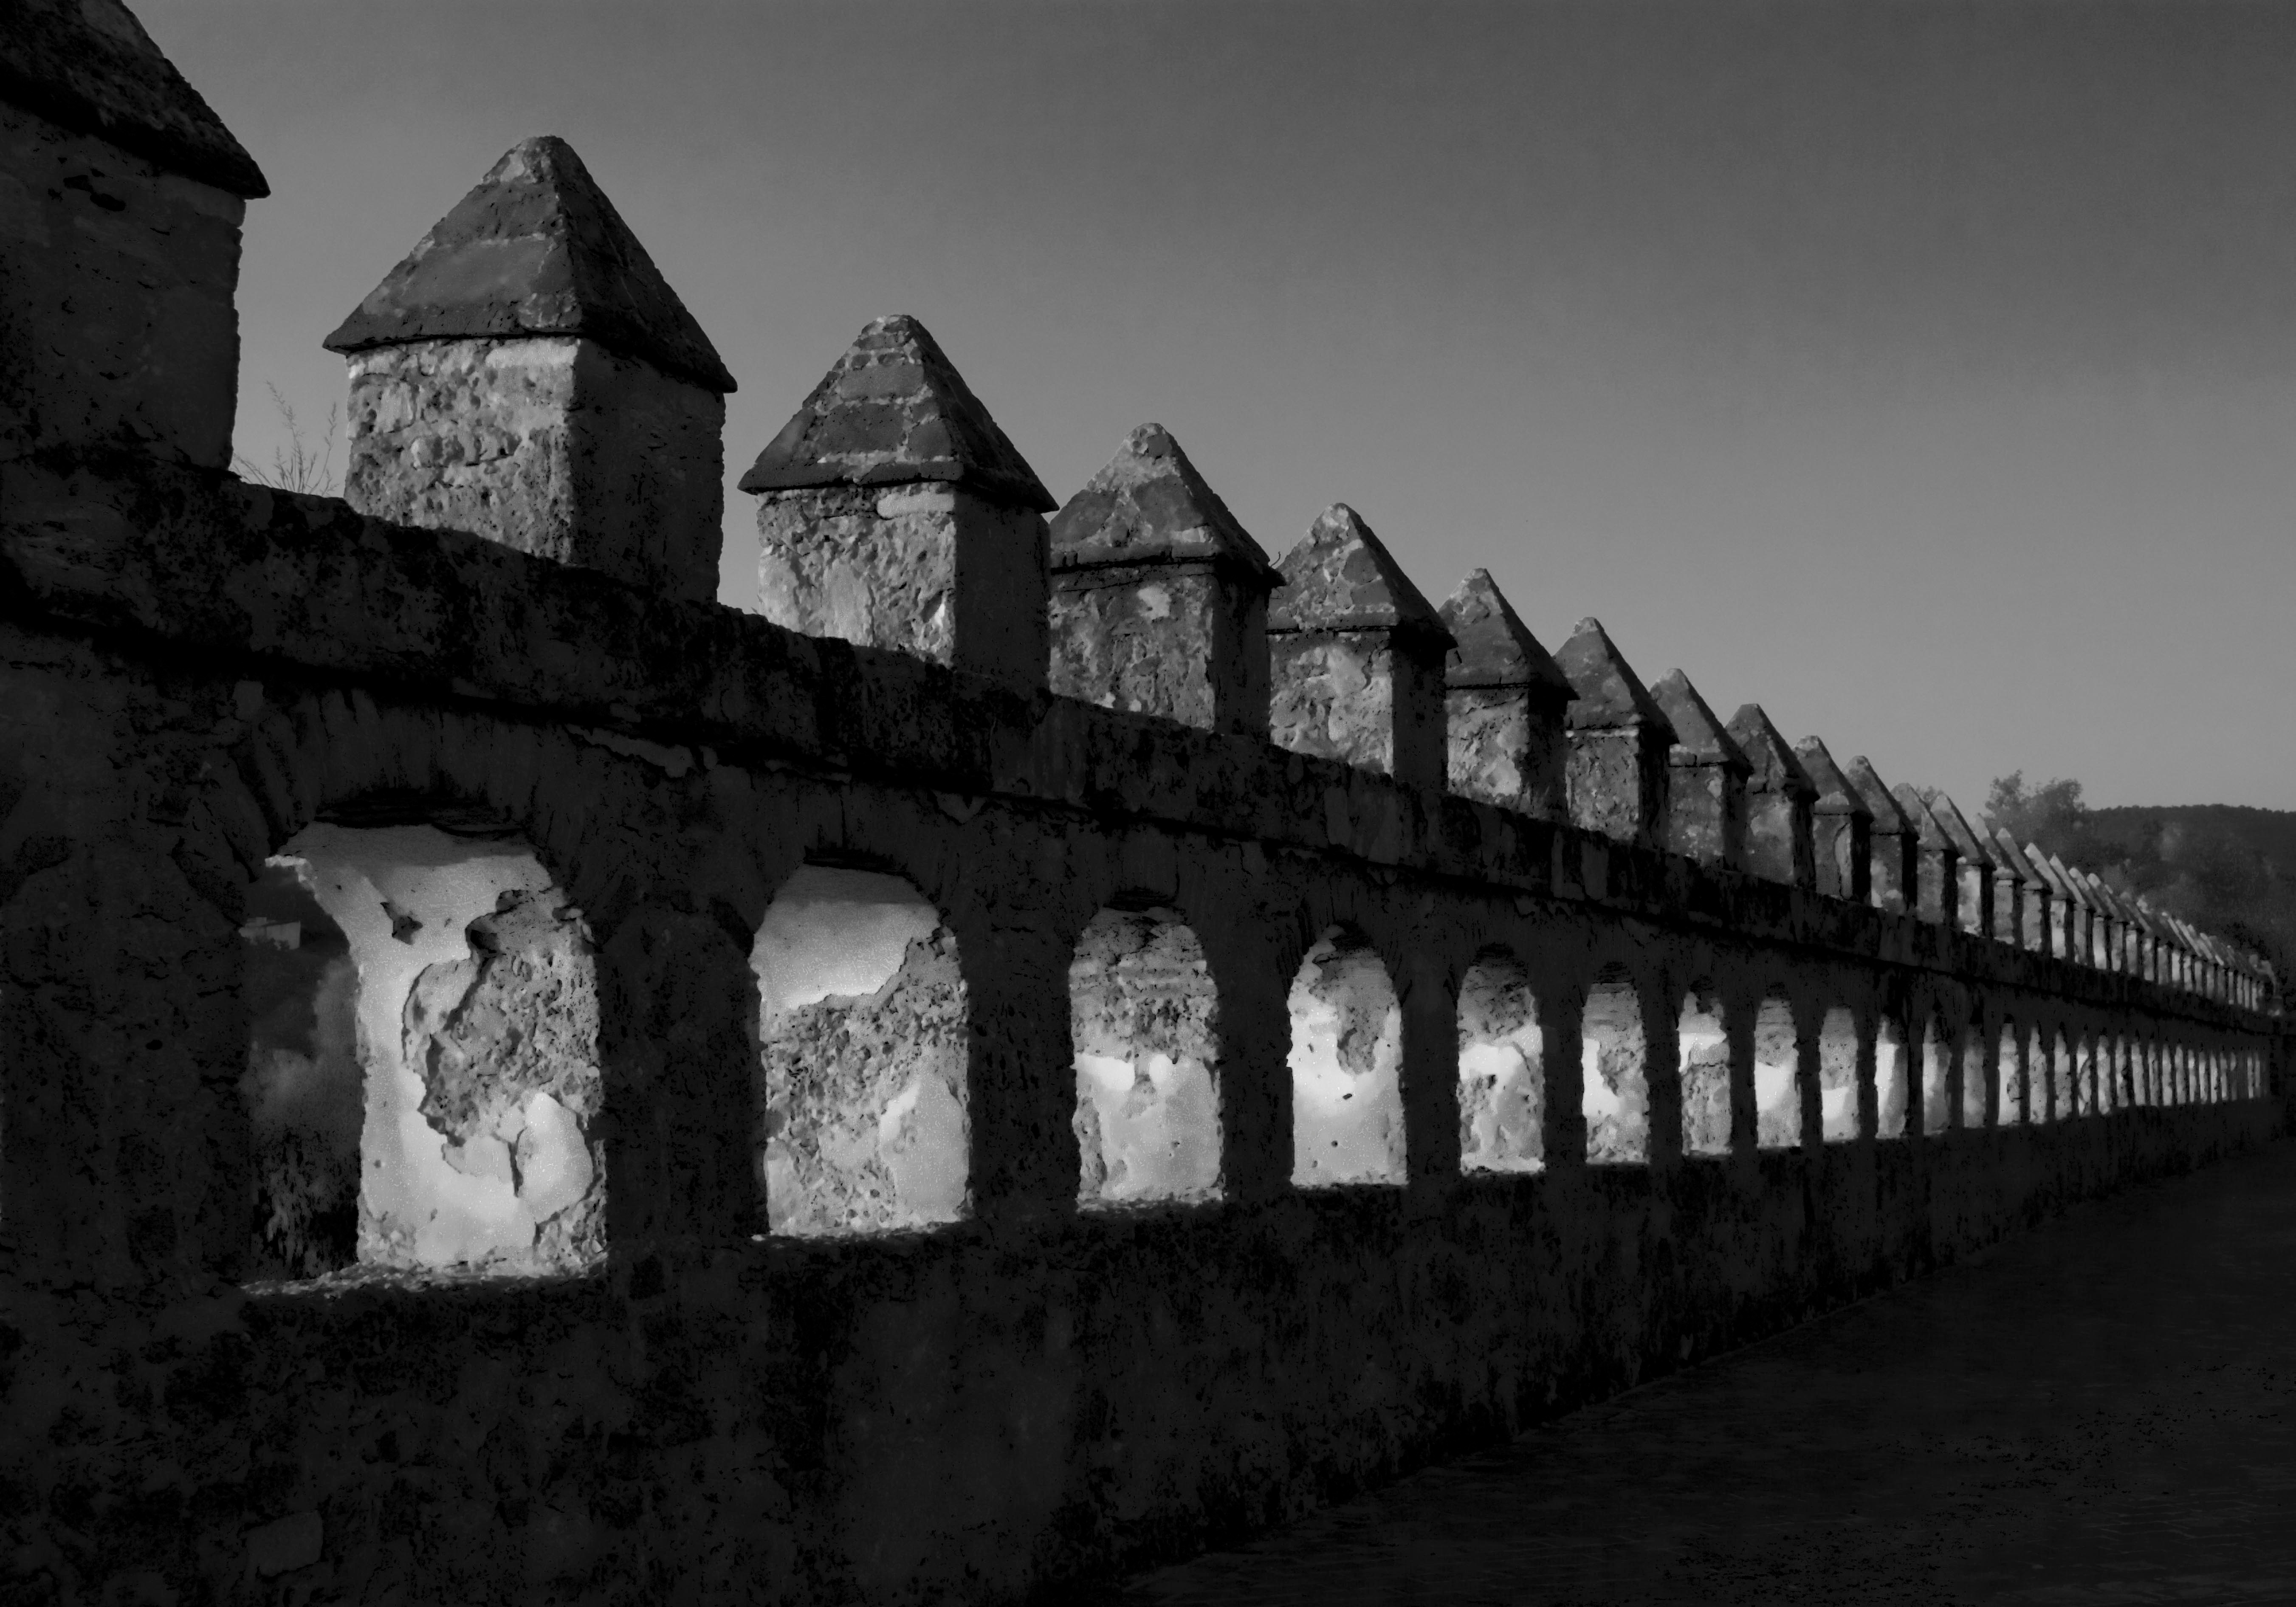
light, black and white, white, bridge, photography, house, wall, darkness, black, monochrome, symmetry, shape, urban area, monochrome photography, ancient history